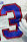
Number: 3